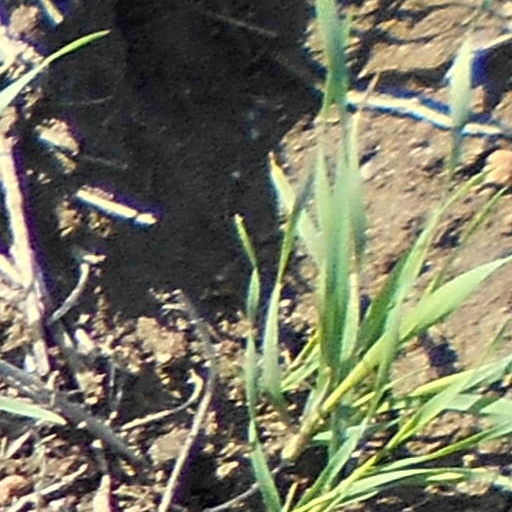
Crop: wheat